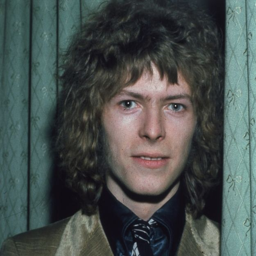
left pupil is permanently dilated after being punched in the eye by his friend .